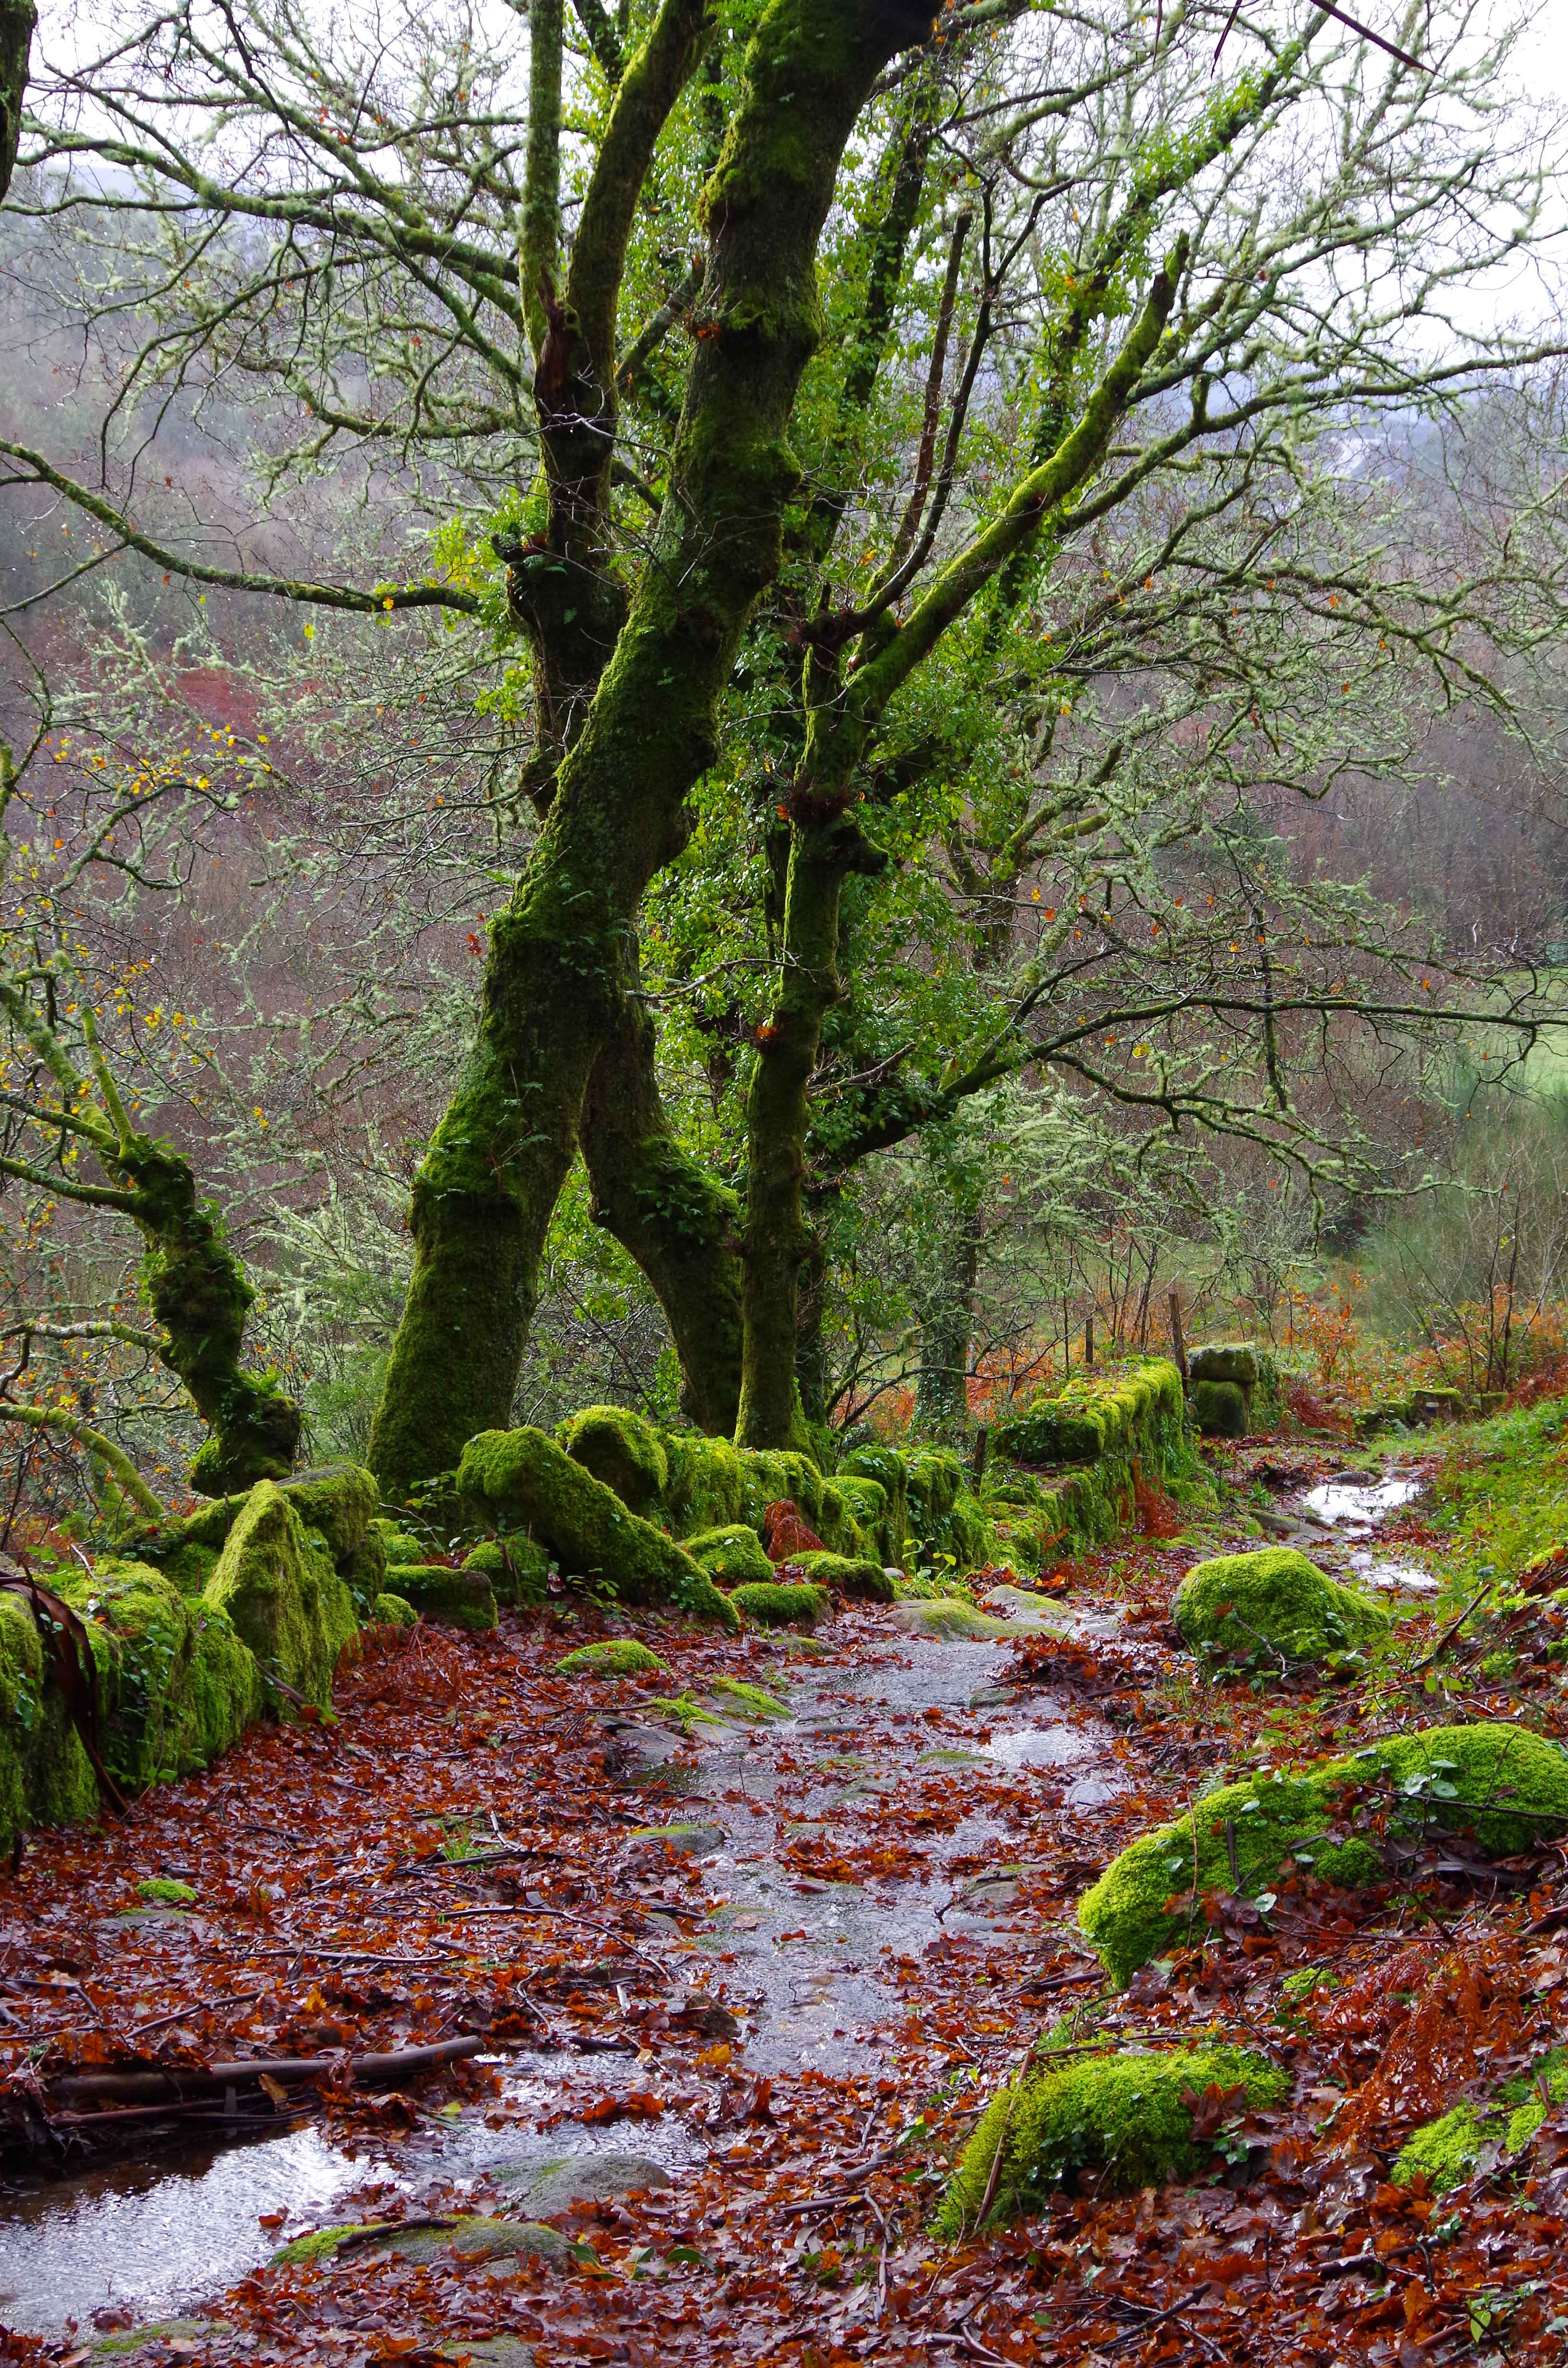
landscape, tree, nature, forest, wilderness, branch, plant, trail, leaf, flower, river, moss, stream, green, autumn, botany, flora, season, spain, vegetation, rainforest, deciduous, galicia, pontevedra, paisajes, woodland, habitat, ecosystem, espana, ggl1, gaby1, pentaxk30, pontevedragaliciaespa a, biome, old growth forest, natural environment, woody plant, land plant